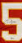
Number: 5